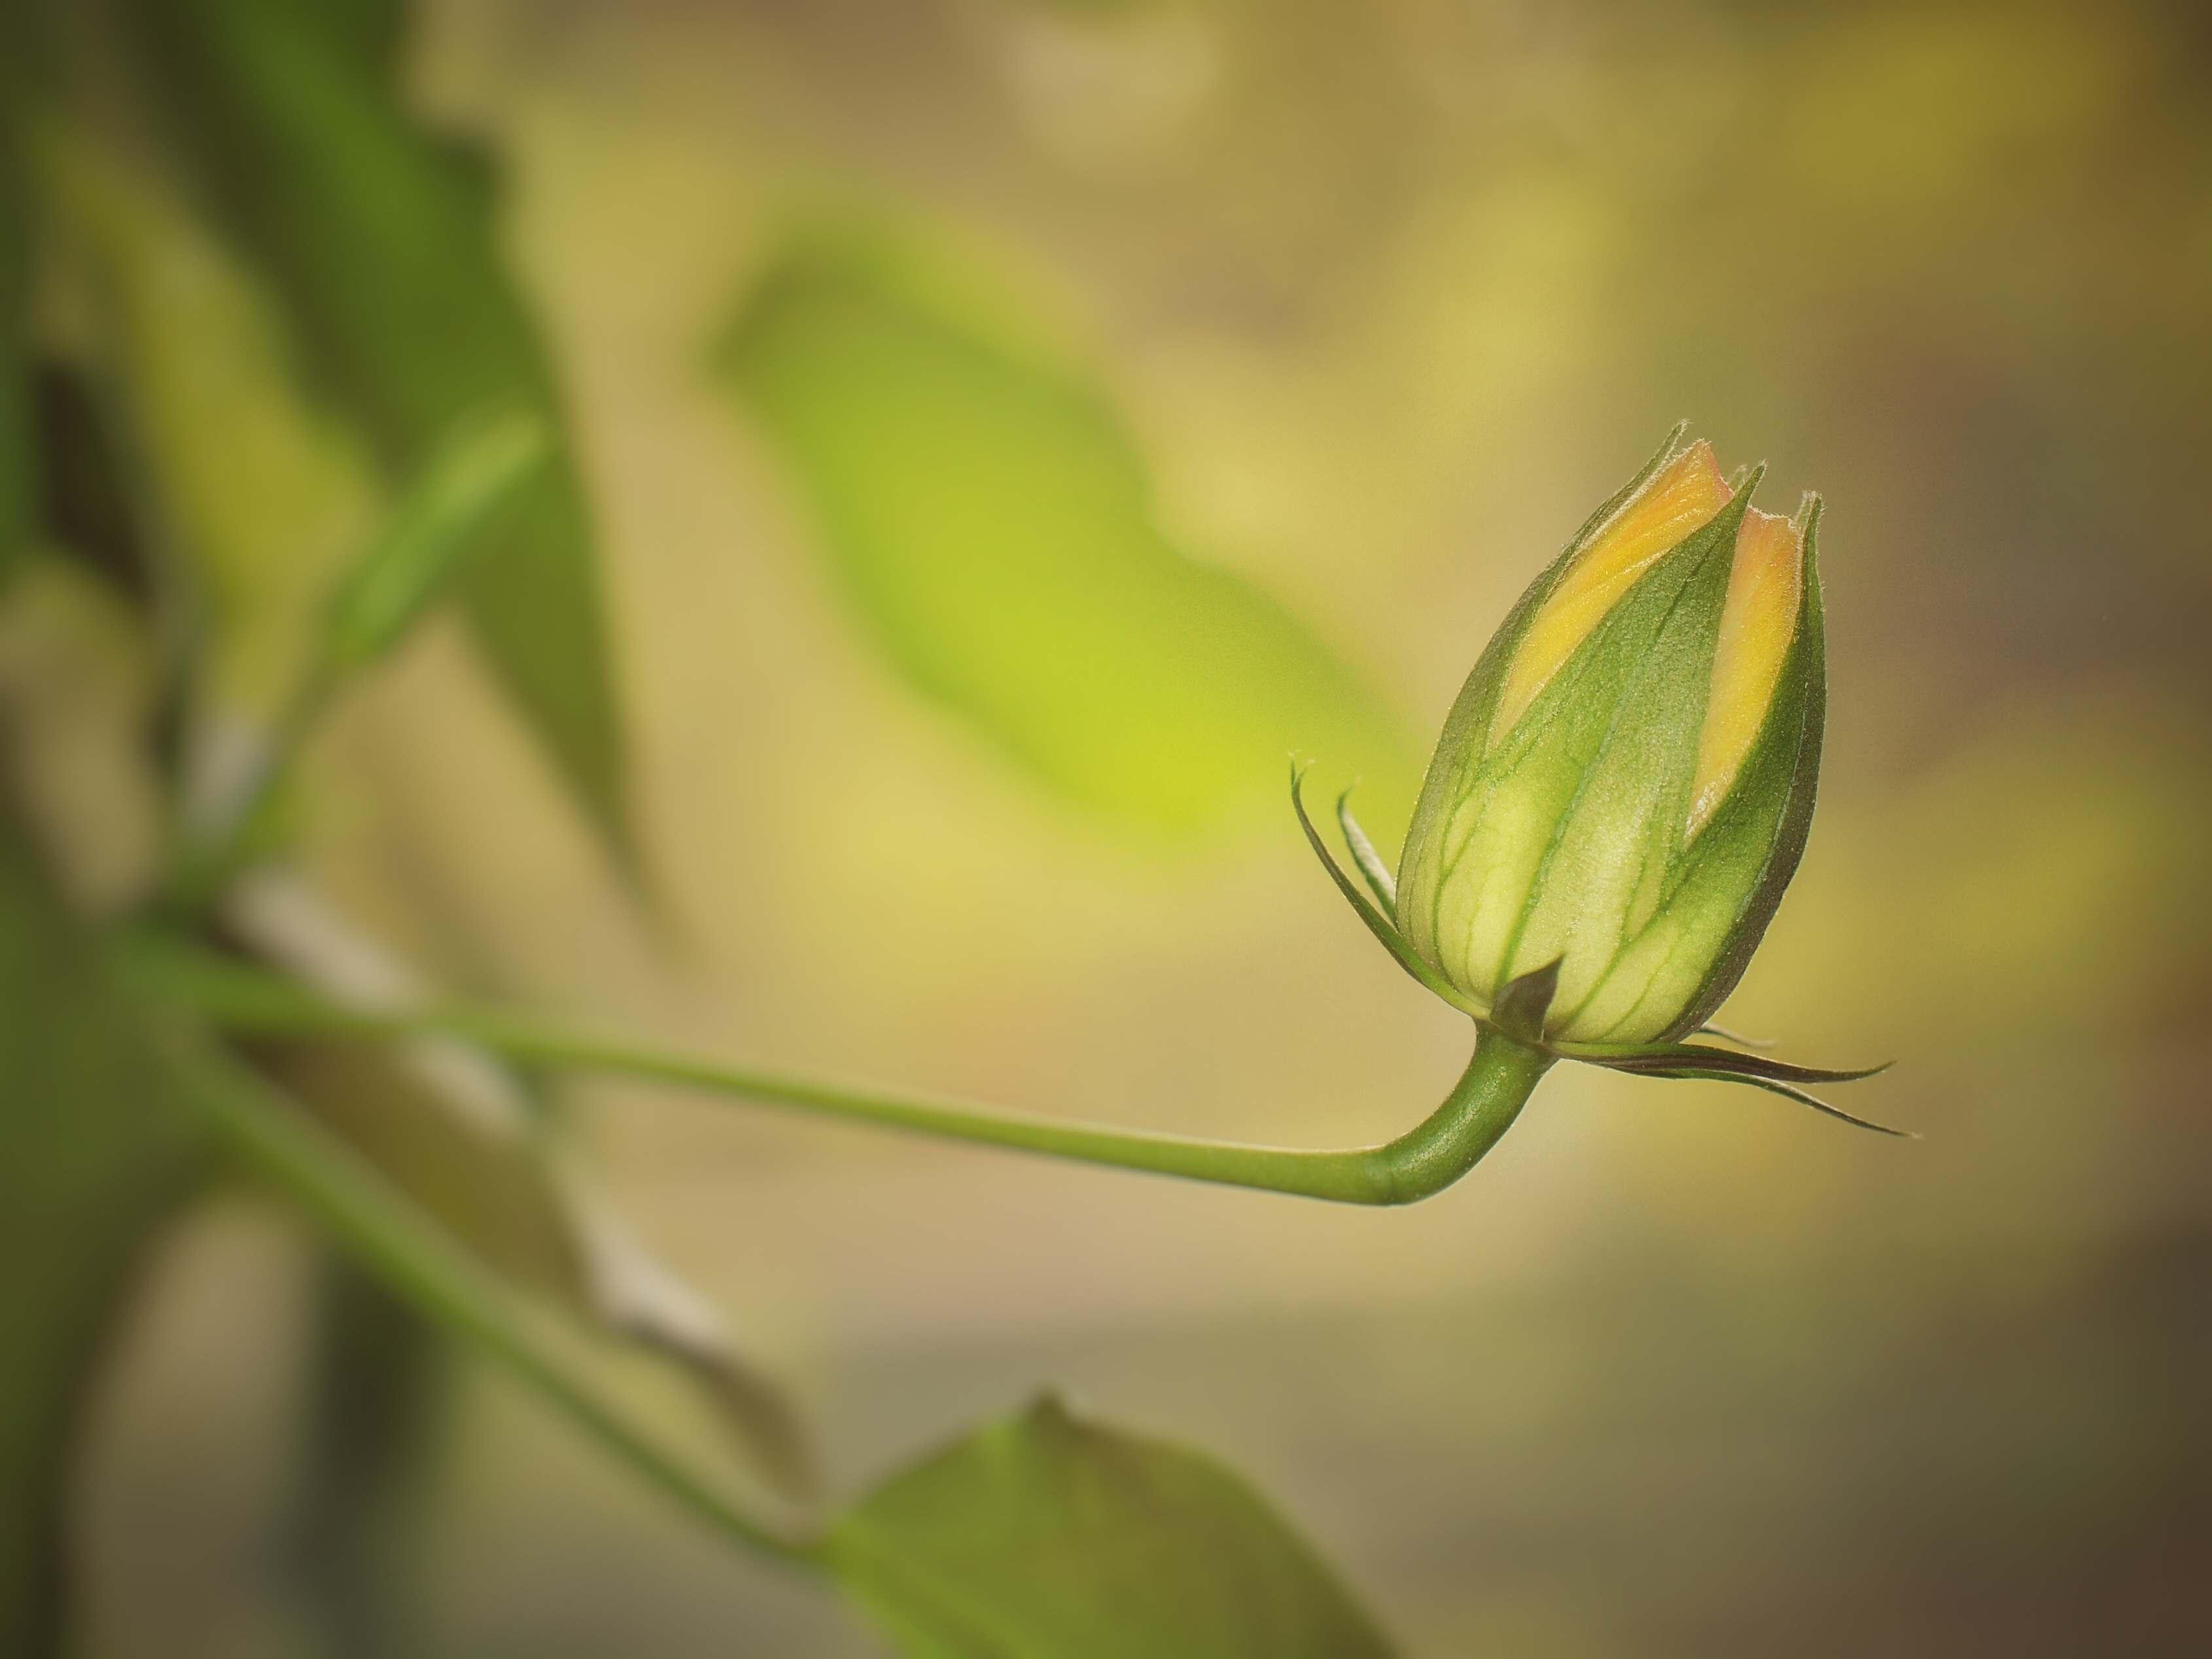
nature, grass, branch, blossom, growth, plant, photography, sunlight, leaf, flower, petal, young, green, macro, botany, yellow, close, flora, wildflower, close up, bud, frisch, macro photography, live new, flowering plant, renewal, plant stem, land plant